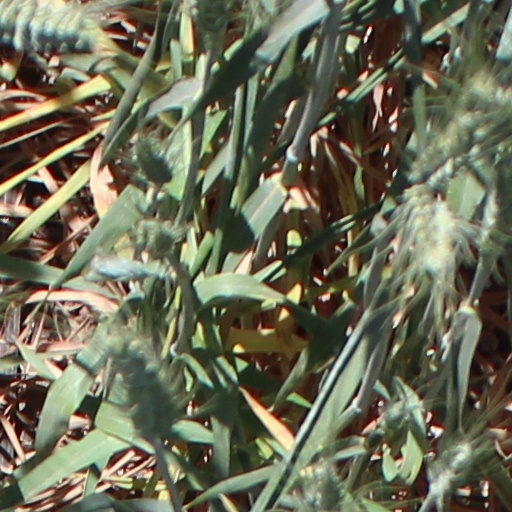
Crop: wheat